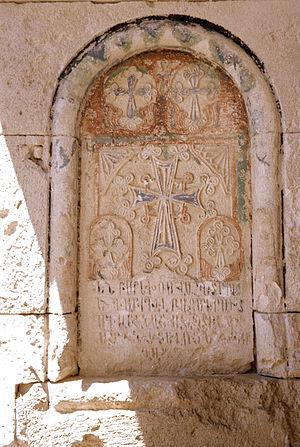
Ktuts Anapat est un ancien monastère arménien situé en dehors des frontières arméniennes actuelles, en Turquie, sur une île proche de la rive orientale du lac de Van.